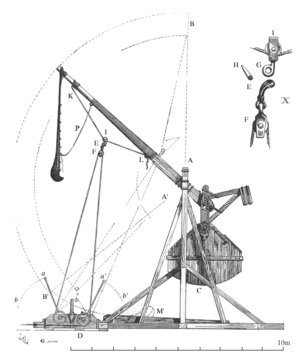
Le trébuchet fait partie des pièces d’artillerie médiévales dites à contrepoids.
La période de la dynastie Yuan en Chine au XIIIᵉ siècle voit une augmentation significative du nombre de musulmans en Chine par rapport à la période de la dynastie Song. On estime qu'au XIVᵉ siècle, il y a environ 4 000 000 de musulmans en Chine. On trouve des traces de leur influence à divers degrés aussi bien dans les progrès réalisés par la science chinoise que l'économie ou l'architecture, via la construction de Dadu, la nouvelle capitale des Yuan.